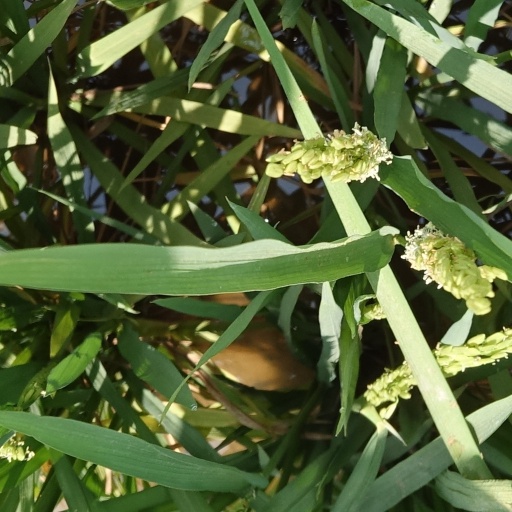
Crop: rice